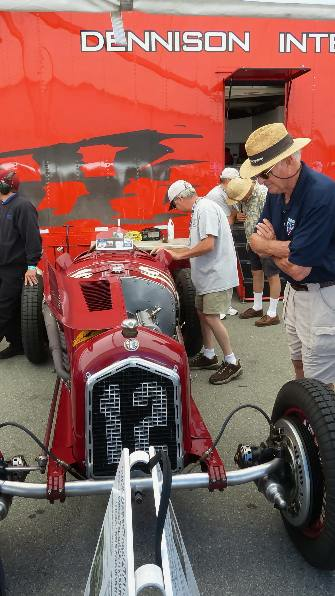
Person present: Yes